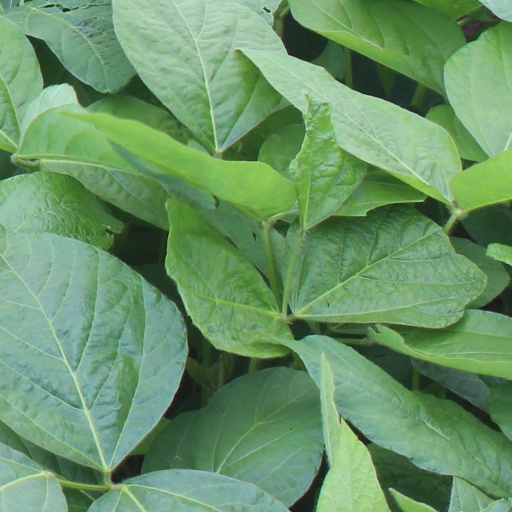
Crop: soybean